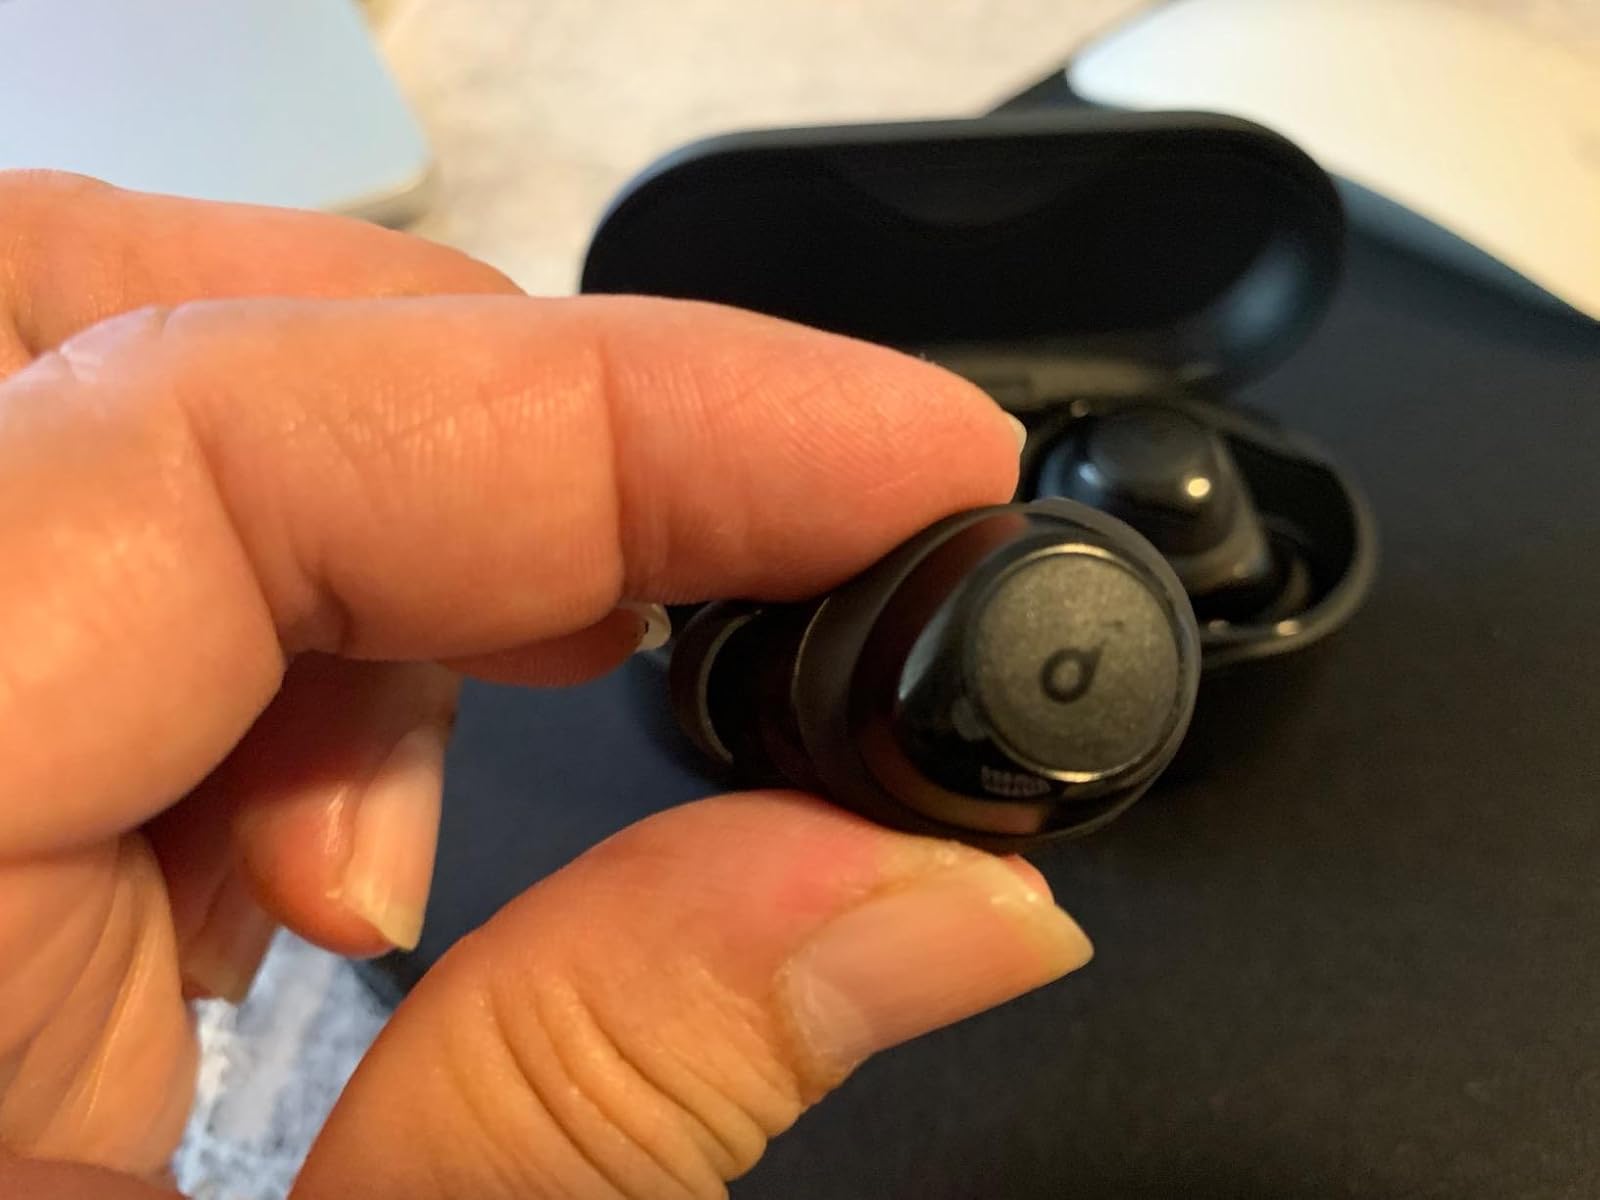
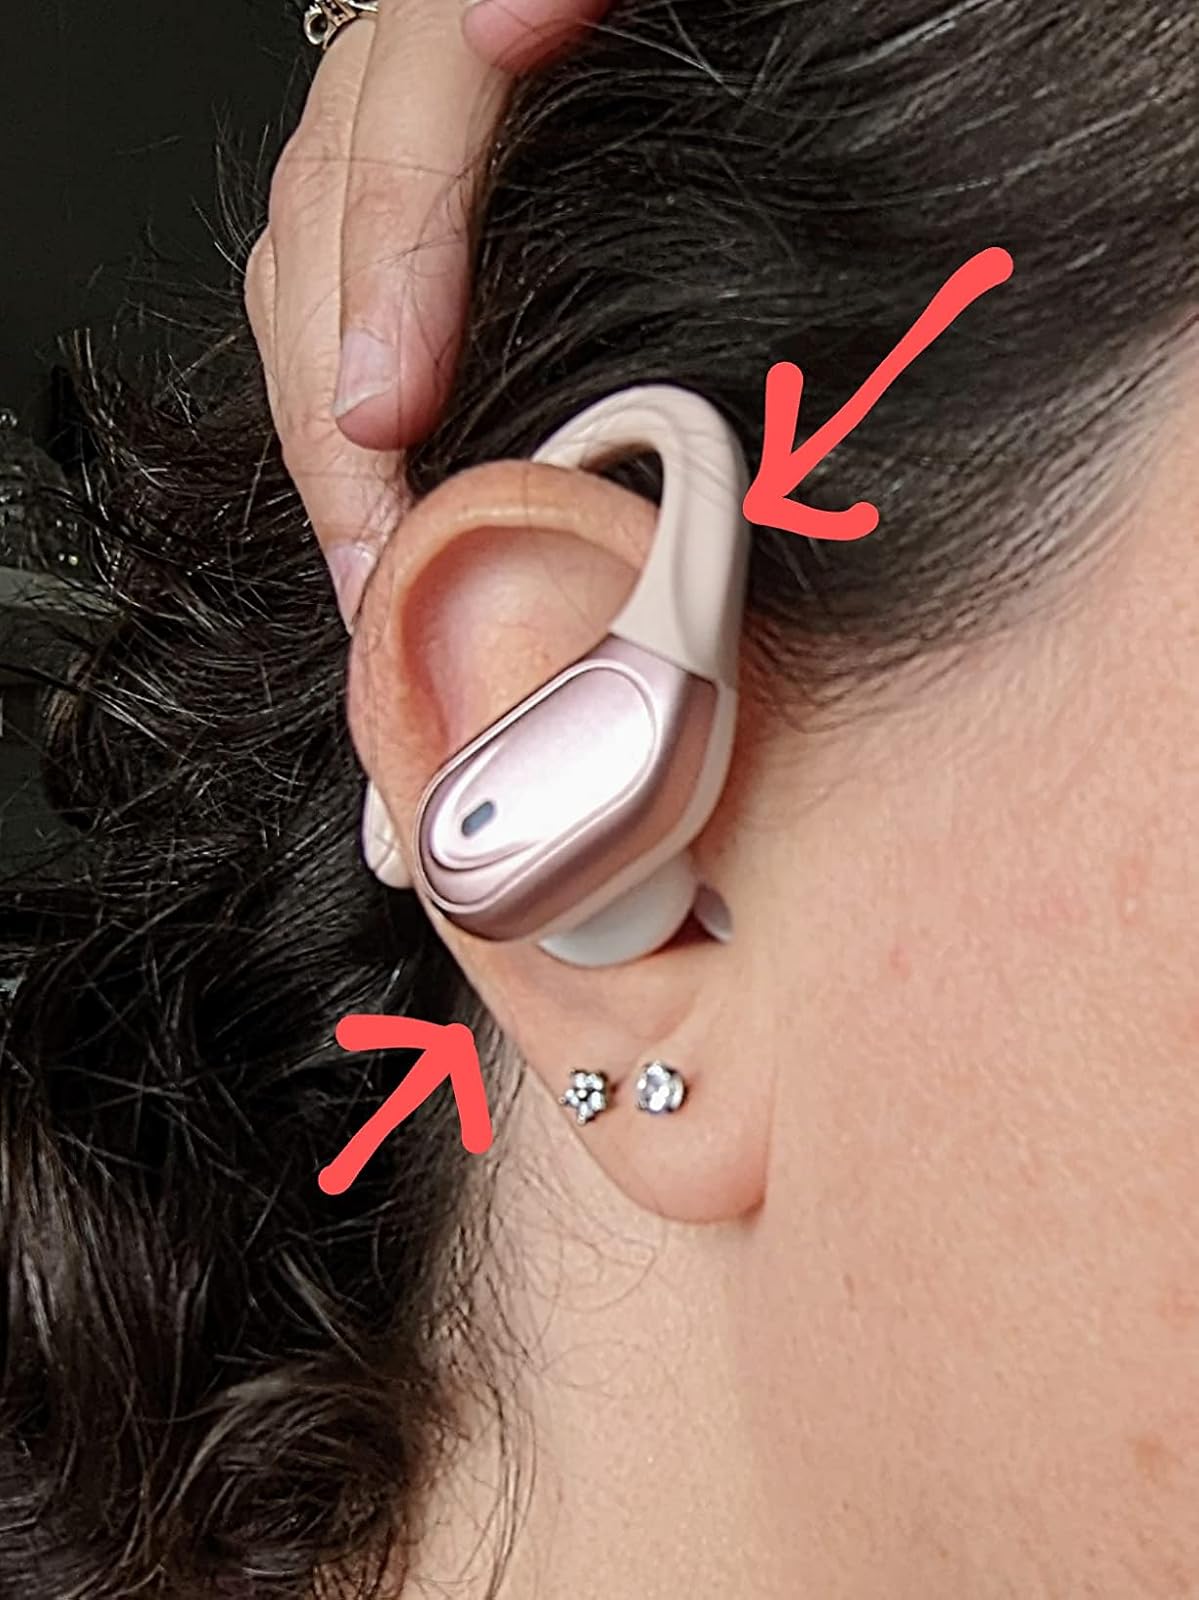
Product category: earbuds
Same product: no